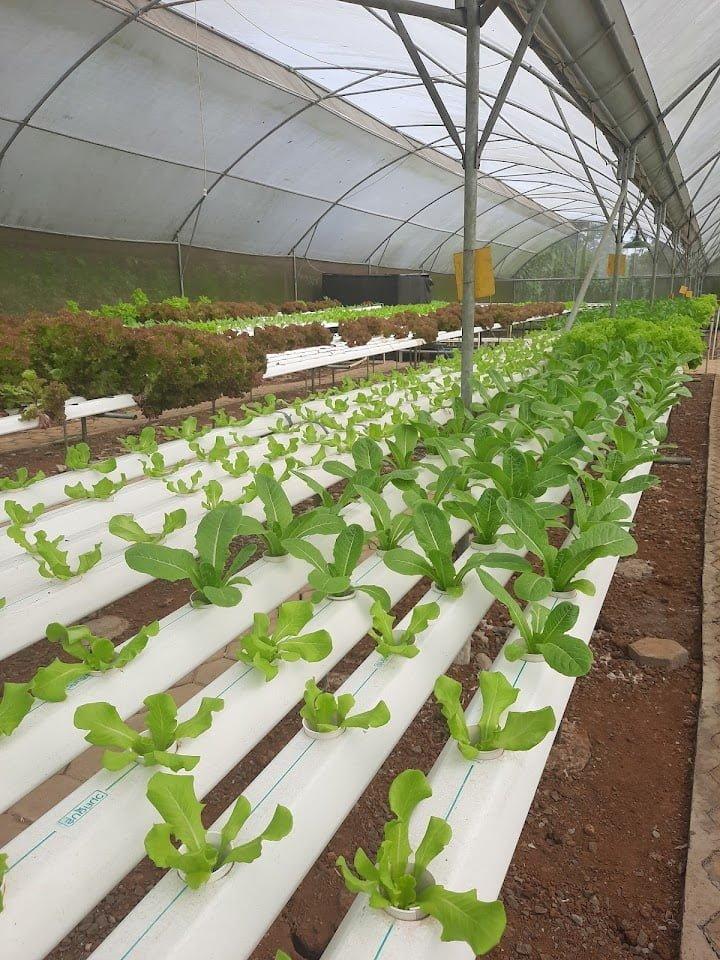
Vifaa maalumu vinavyotumika kufanya kilimo cha kisasa kinachotumia maji yaliyochanganywa kwa virutubisho mbalimbali, kikiwa kimepandikizwa mboga na mimea yenye rangi ya kijani.